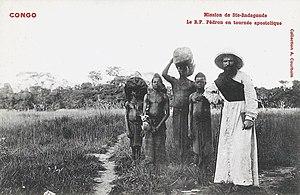
Mission de Sainte-Radegonde. Le R. P. Pédron en tournée apostolique. [Marc Pédron, 1877-1936] Collection A. Courboin Congo
L'église Notre-Dame-de-l'Assomption est un édifice religieux de l'Église catholique romaine et situé à Oyo, dans le Diocèse d'Owando en République du Congo.